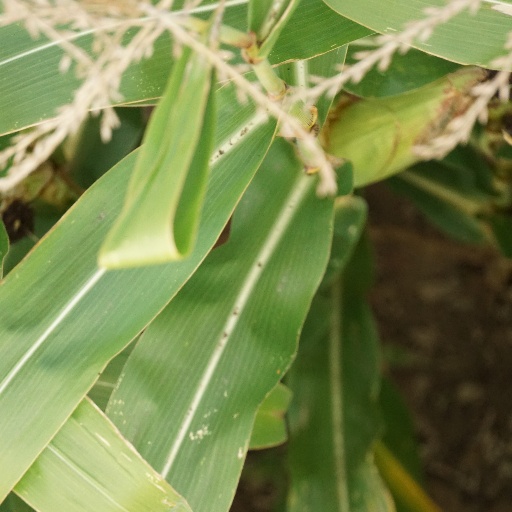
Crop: maize; corn